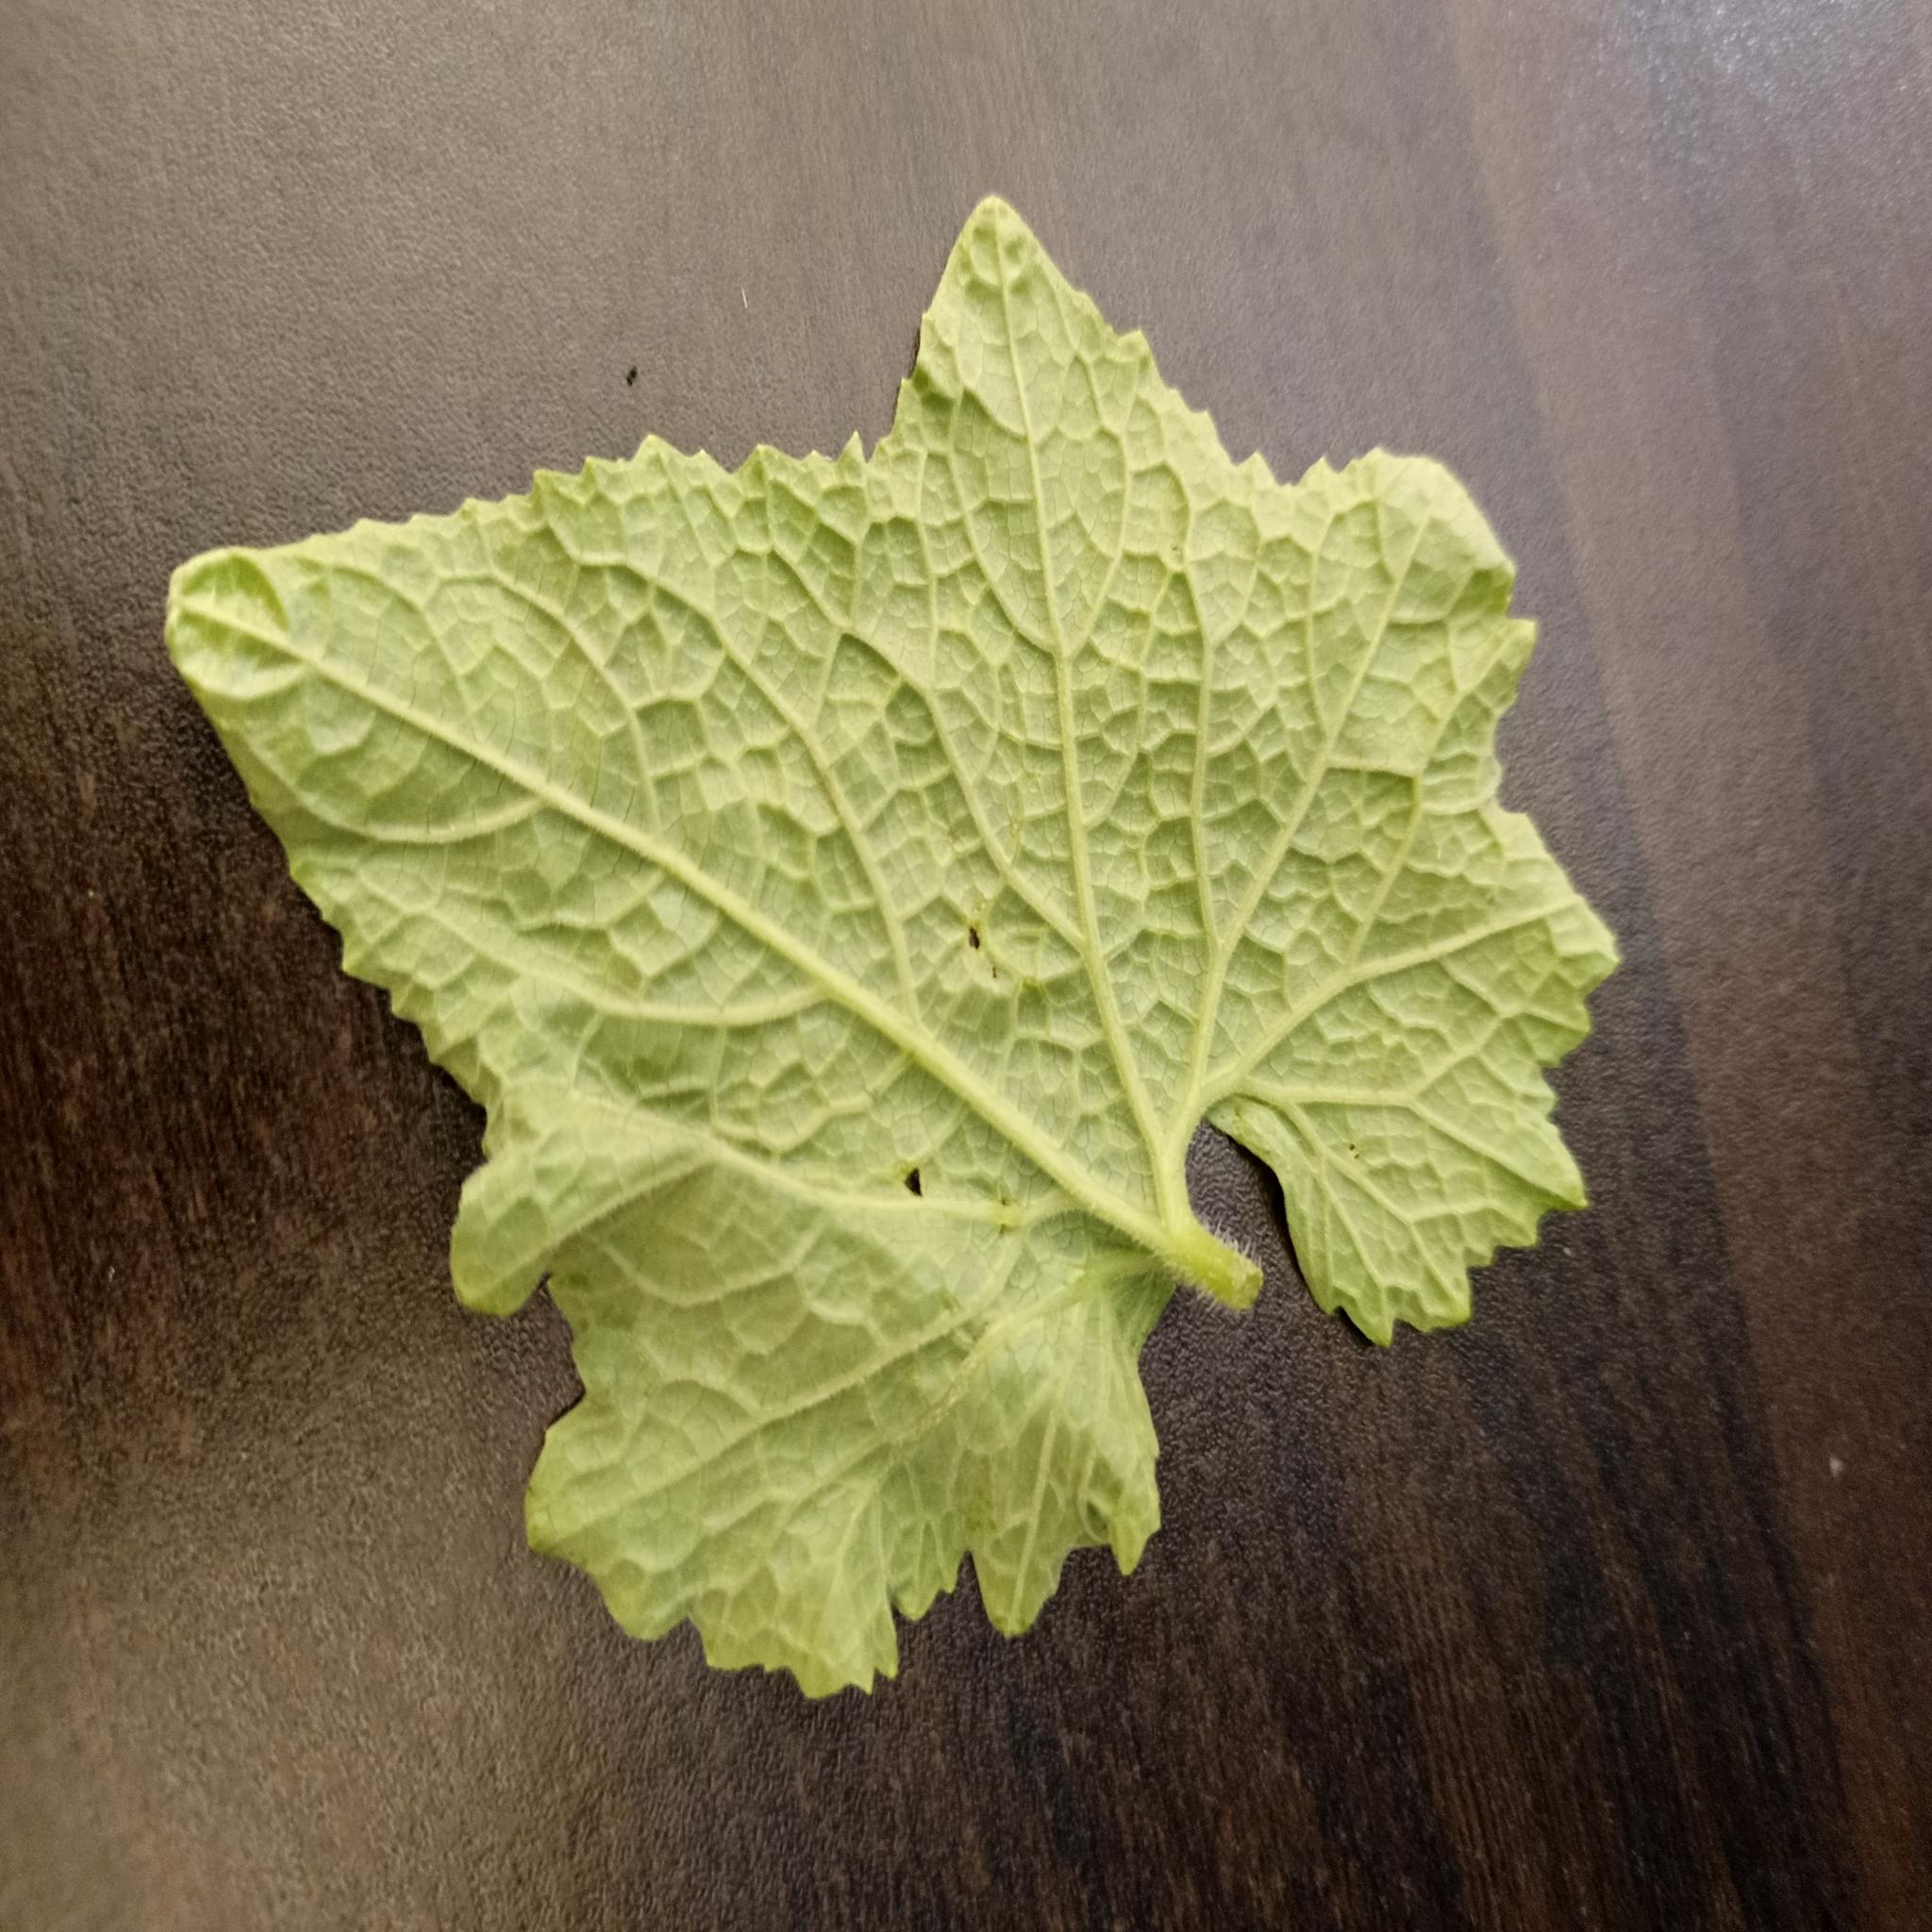
Label: Leaf curl